Yakovlev Yak-9

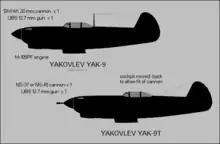
Yak-9T silhouette compared to an early variant

At the beginning of the Cold War, Yak-9 fighters began buzzing American, British, and French flights in the air corridors to West Berlin. During the Berlin Blockade, Yak-9 fighters interfered with the U.S. Air Force-Royal Air Force airlift.